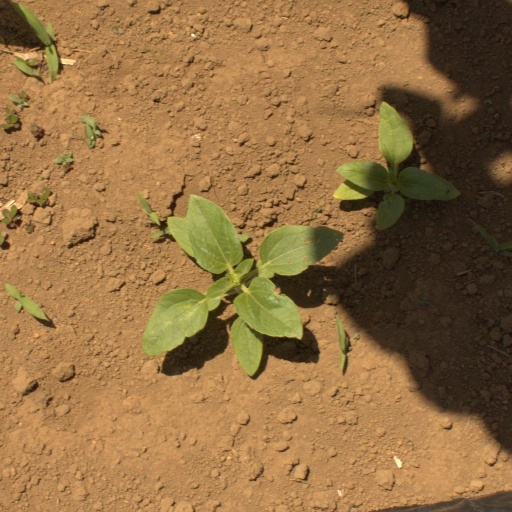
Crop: Jerusalem artichoke